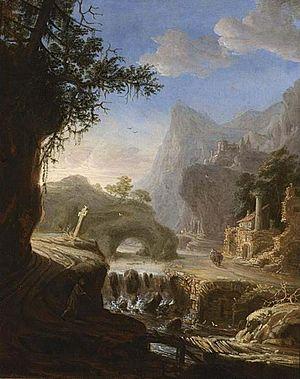
Pieter Fris, né en 1627 à Amsterdam et mort en 1706 à Delft, est un peintre de paysages de l'Âge d'Or hollandais.